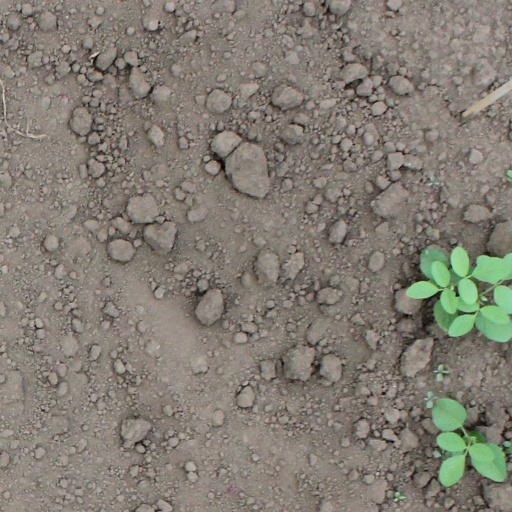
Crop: soybean